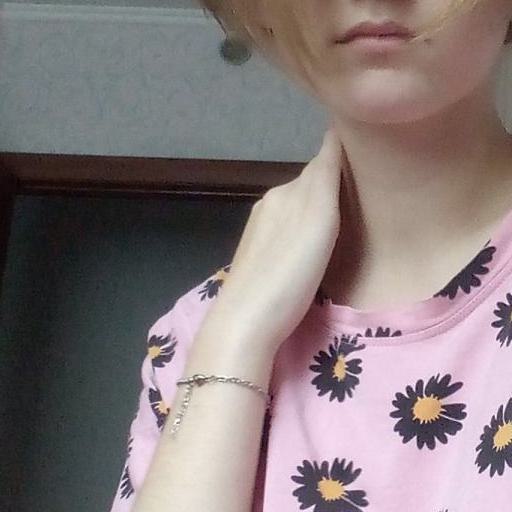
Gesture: no_gesture